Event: Nepal Earthquake
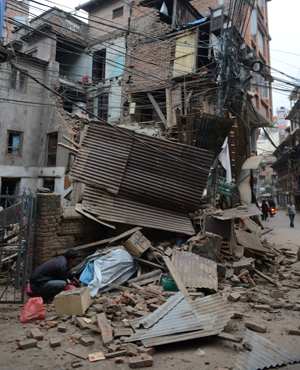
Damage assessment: damage